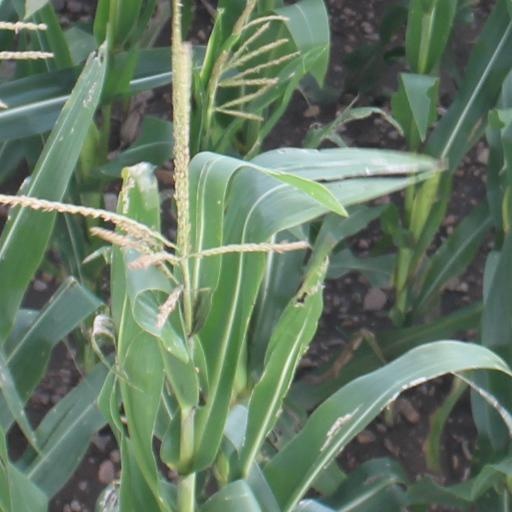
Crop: maize; corn